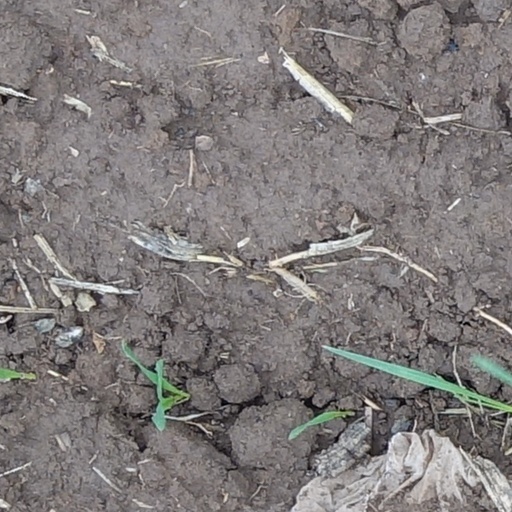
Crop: wheat